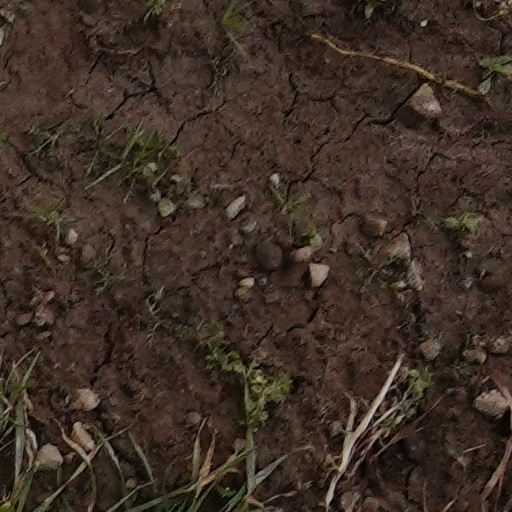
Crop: wheat